Louise O'Sullivan (politician)

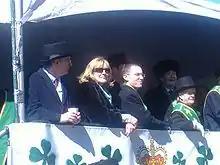
Louise O'Sullivan (centre) during the 2009 Montreal Saint Patrick's Day Parade.

Louise O'Sullivan ran as a mayoral candidate in Montreal during the 2009 municipal elections for Parti Montréal Ville-Marie.